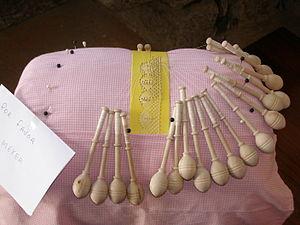
La dentelle aux fuseaux est une technique manuelle traditionnelle de la passementerie qui consiste à tisser des pièces délicates telles que napperons, mouchoirs, broderies en dentelle faite à la main, à partir de fil de coton enroulé sur des fuseaux que l'on tisse à partir d'un modèle réalisé sur un carton ou un carreau qui sert de patron.